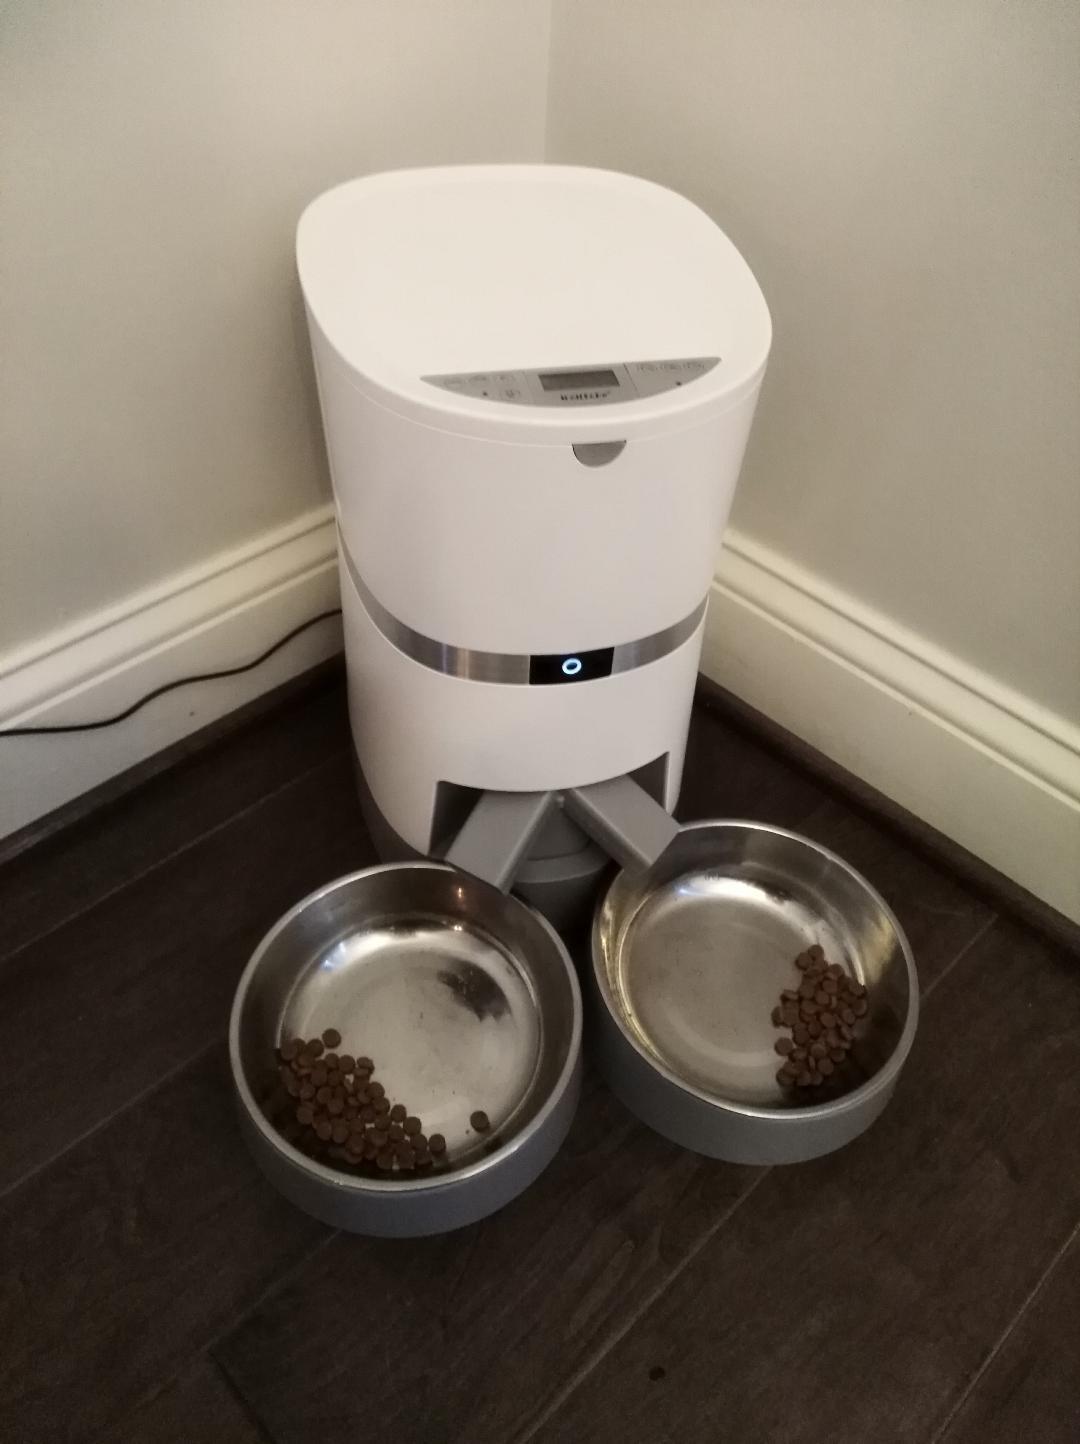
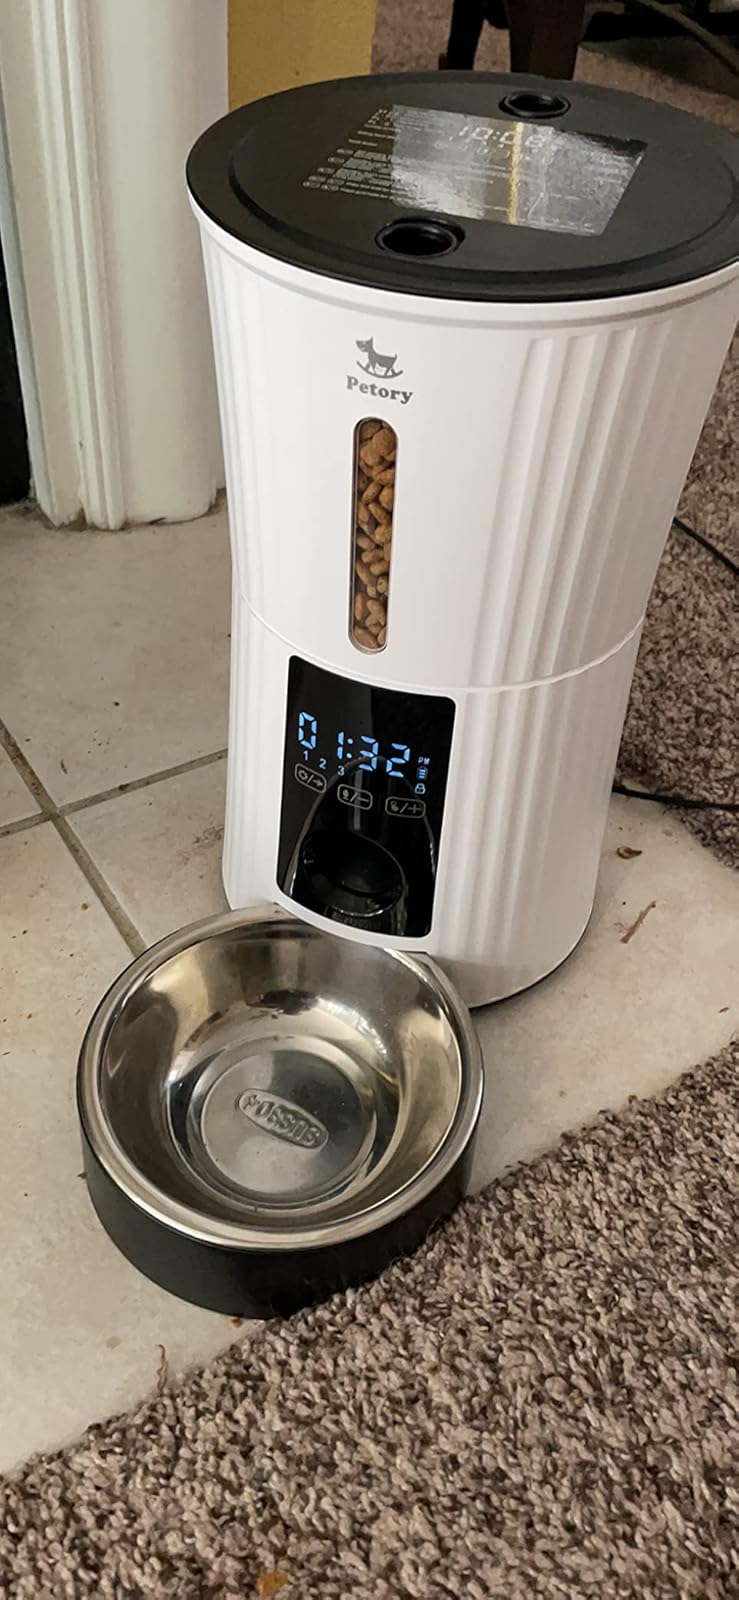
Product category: items_feeder
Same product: no